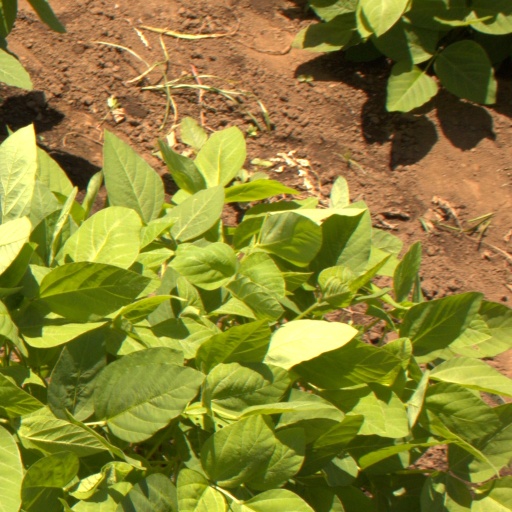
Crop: soybean